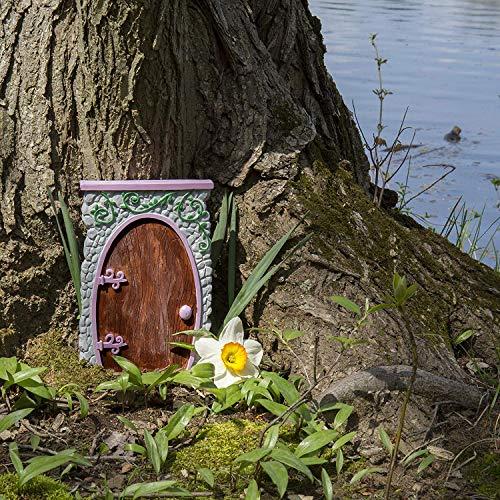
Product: CREATIVE ROOTS Paint Your Own Fairy Door by Horizon Group USA
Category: Arts, Crafts & Sewing | Painting, Drawing & Art Supplies | Painting | Kits
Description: Contains everything you need to decorate one fairy door.
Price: $14.59
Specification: ProductDimensions:10x2x10inches|ItemWeight:1.28pounds|ShippingWeight:1.28pounds(Viewshippingratesandpolicies)|ASIN:B06XN65B64|Itemmodelnumber:765940719251|Manufacturerrecommendedage:5yearsandup